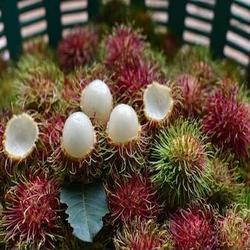
Label: Rambutan